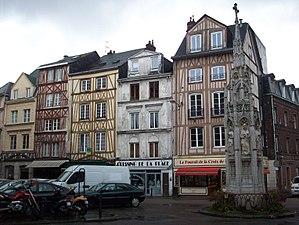
Le quartier de la Croix-de-Pierre à Rouen, et sa fontaine.
Le couvent des Ursulines de Rouen est un couvent de l'Ordre de Sainte-Ursule situé dans le quartier Croix de Pierre, dans la partie Est de Rouen.